Thirukkavalampadi

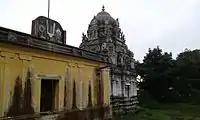
Image of the sanctum and the vimana

The legend of all the eleven temples of Thirunangur are closely associated with each other. As per legend, the Hindu god Shiva started dancing in fury at this place after the death of his consort Uma due to the "yagna" (sacrifice) of Daksha. Each time his lock of hair touched the ground, there were eleven other forms of Shiva who appeared. The celestial deities were worried that if the dance continues, it would result in decimation of entire creations. They prayed to Vishnu for help, who appeared at this place. On seeing Vishnu, Shiva's anger was reduced and he requested Vishnu to appear in eleven forms like he did. On his request, Vishnu appeared in eleven different forms at Tirunangur. The eleven places where Vishnu appeared are believed to be where the eleven temples in Tirunangur are located. As per another variant, Shiva requested Vishnu to appear in eleven different forms like him to control the eleven Shiva forms he created. The eleven Rudras, called Ekadas Rudras and king of devas, Indra, are believed to have worshiped Vishnu at this temple.